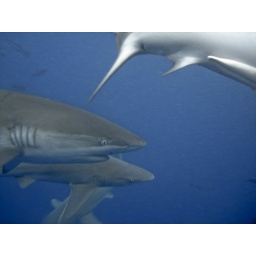
Galapagos &amp;amp; Sandbar Sharks in 500 feet deep water off the North Shore coast of Oahu.